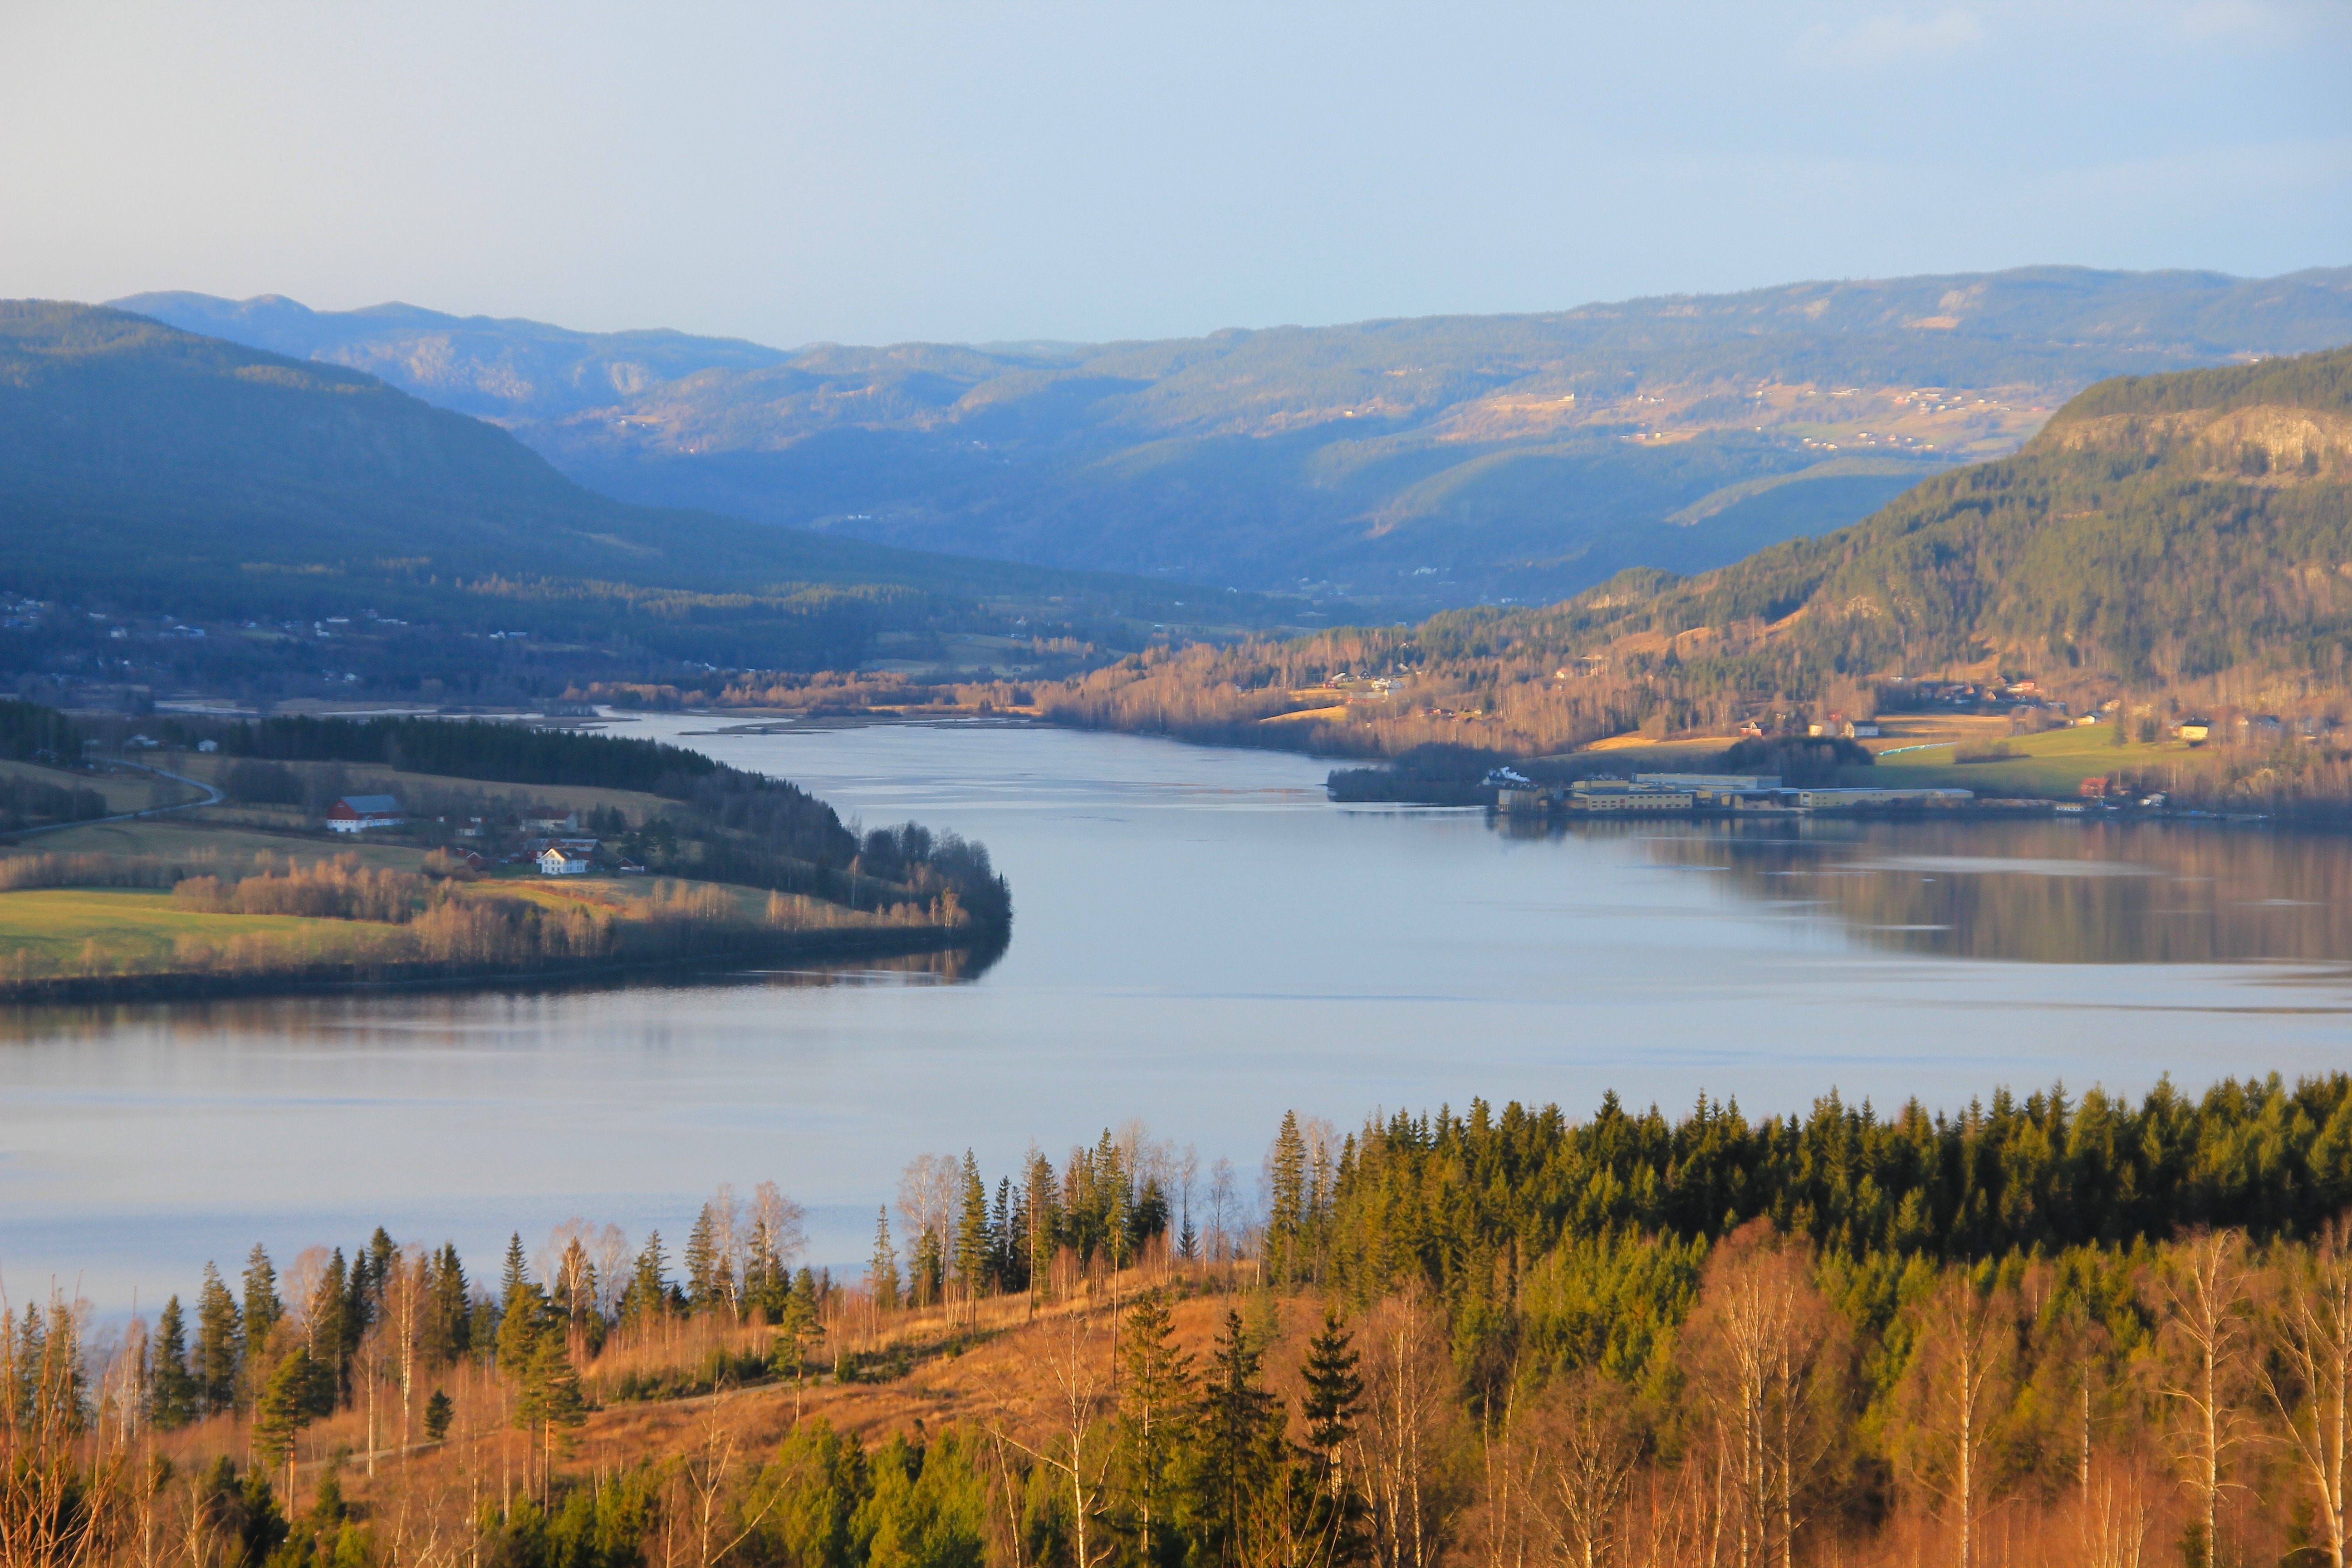
landscape, water, nature, forest, wilderness, mountain, countryside, morning, fall, lake, river, country, shoreline, reflection, scenic, autumn, fjord, reservoir, highland, body of water, trees, woods, outside, vista, fell, loch, norway, tarn, atmospheric phenomenon